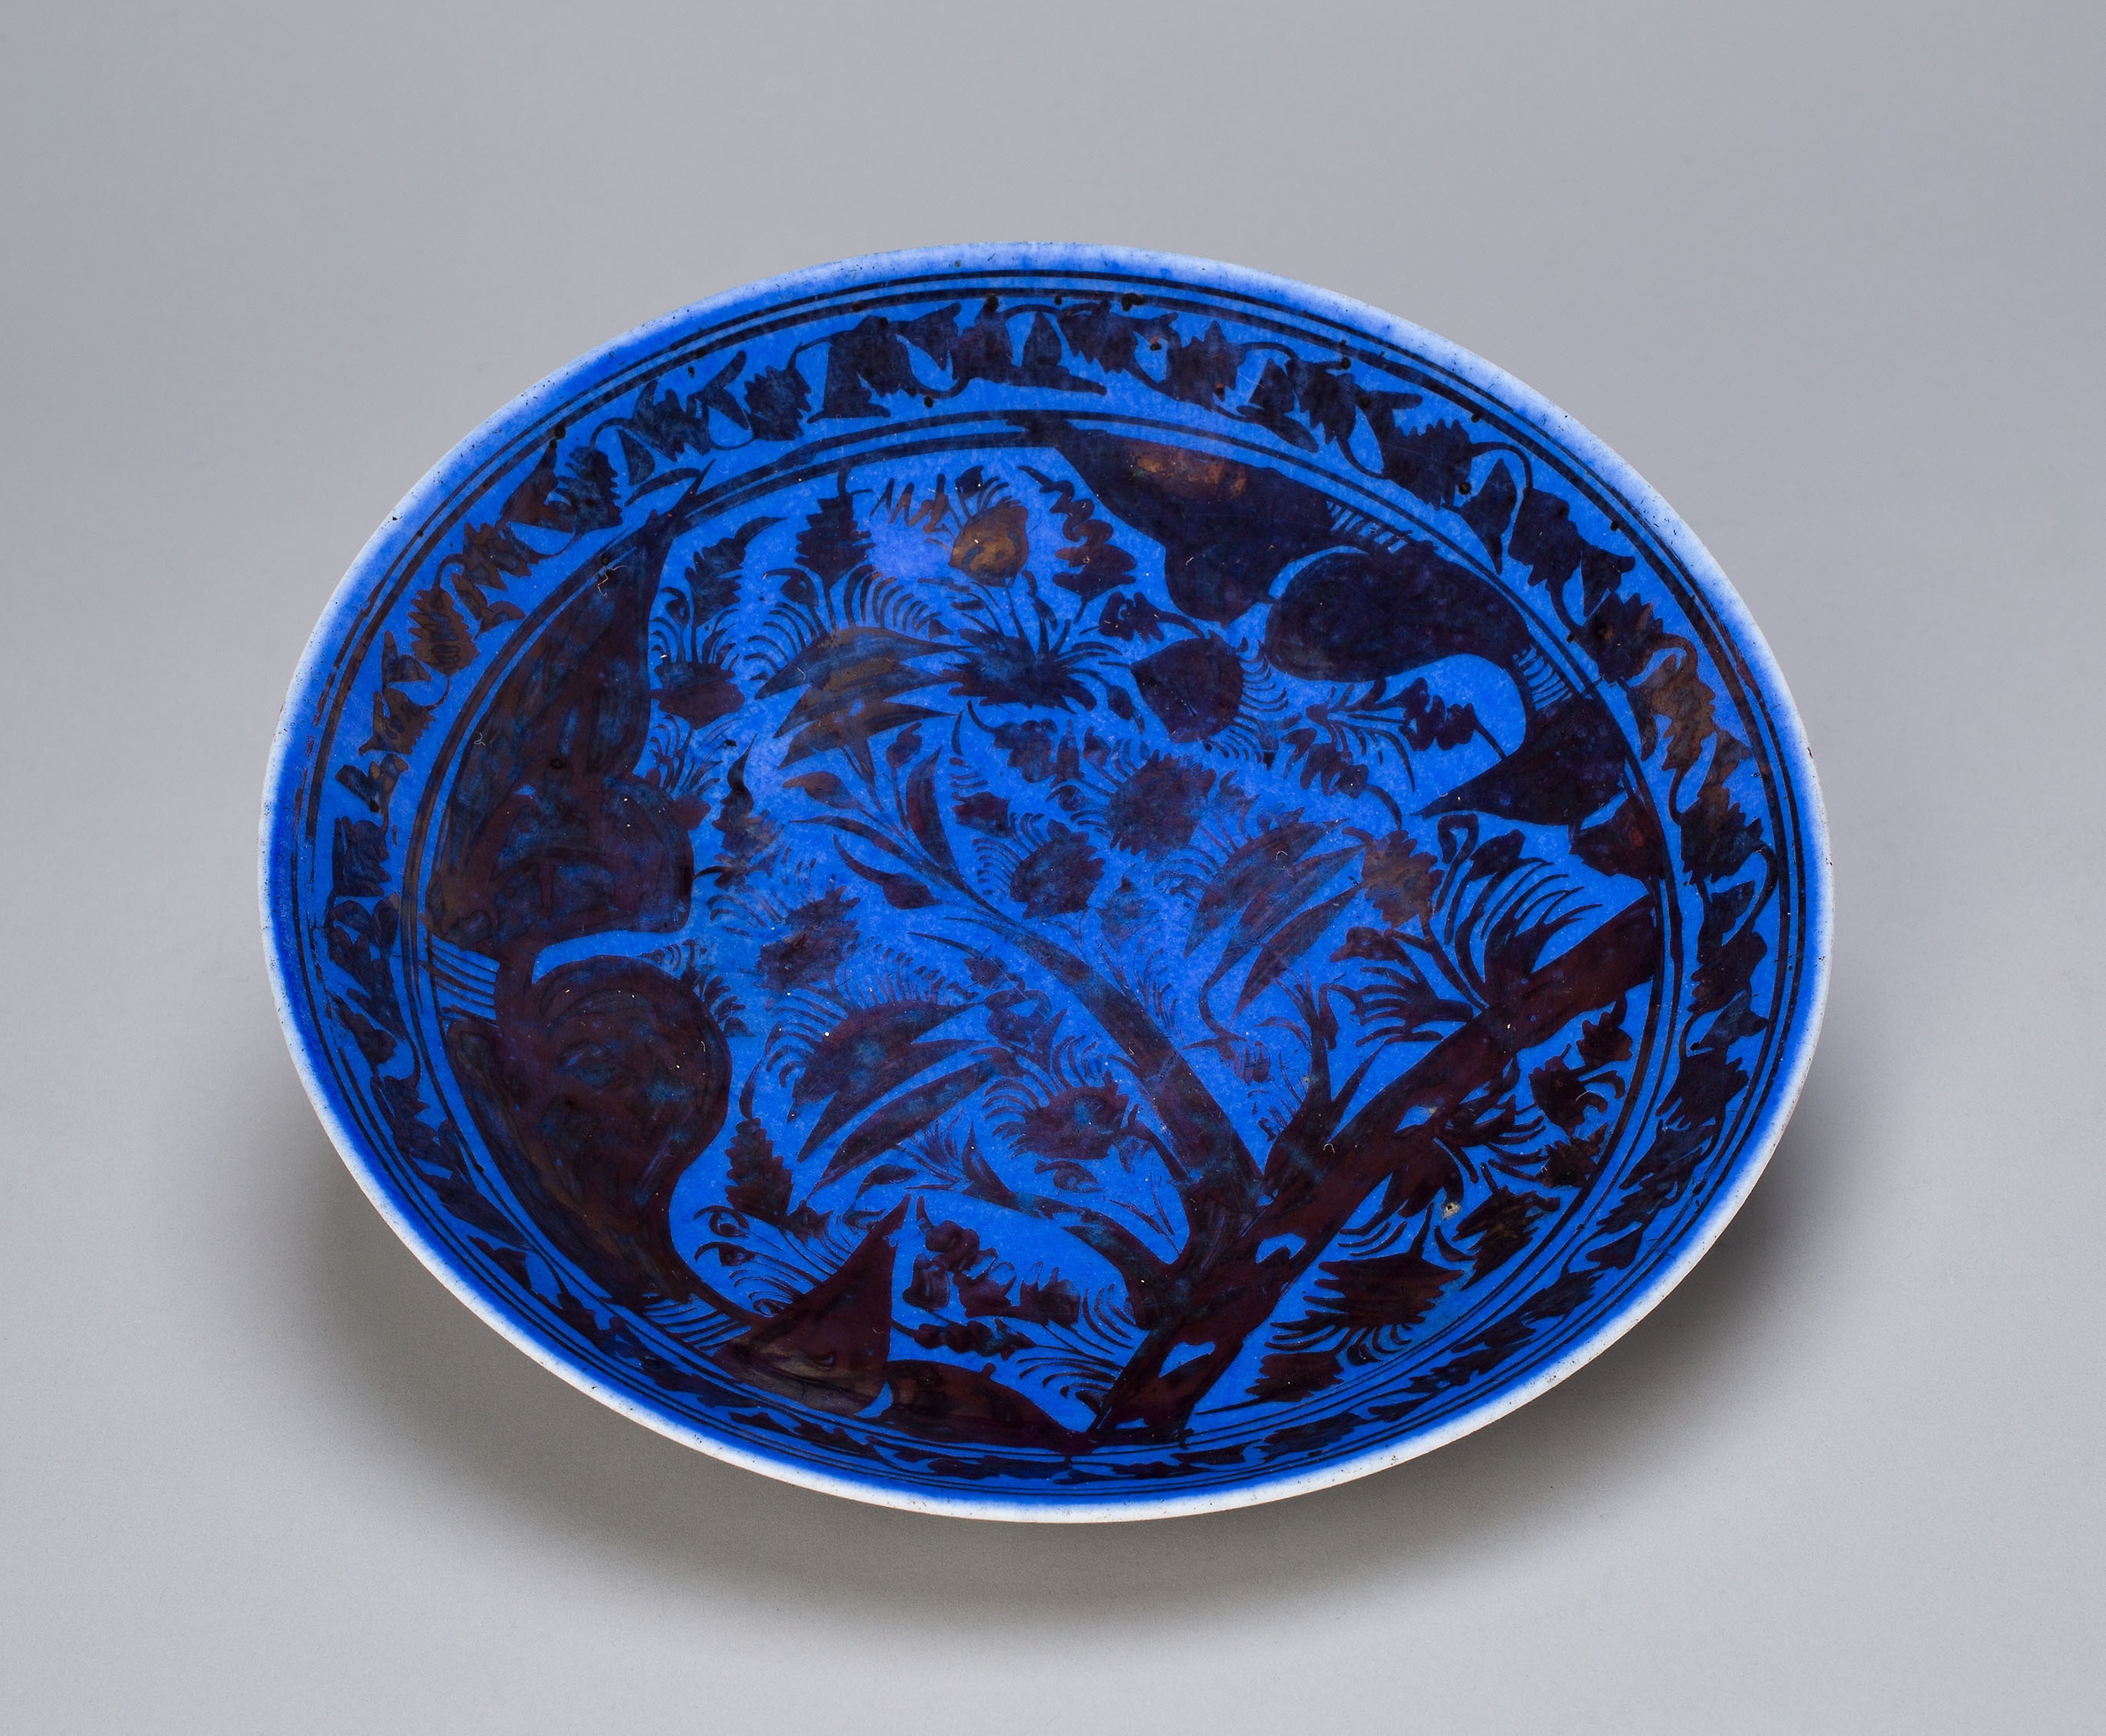
cobalt blue, blue, dishware, plate, blue and white porcelain, platter, porcelain, electric blue, tableware, ceramic, circle, serveware, earthenware